Agricultural Museum (Malaysia)

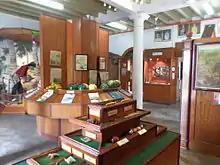
Agriculture Museum exhibition hall

Agricultural Museum is a museum about agriculture in Jasin Town, Jasin District, Malacca, Malaysia. The museum building was originally the first post office in Jasin Town before it was converted into a museum, which opened to the public in October 1990. The museum displays the historical activities and the economy of the local Jasin people, especially in the fields of agriculture.